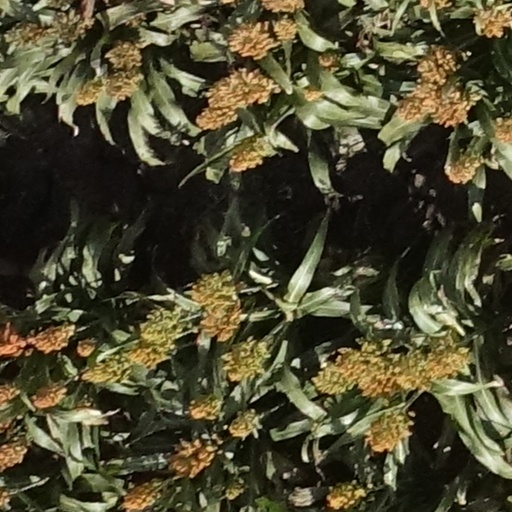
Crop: sorghum